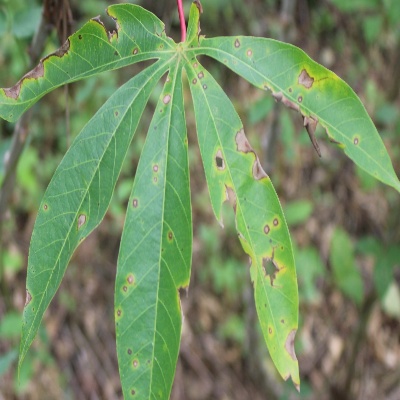
Crop: Cassava
Condition: brown spot